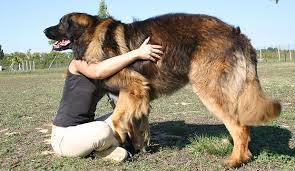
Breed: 214-n000019-Leonberg